Ong Bak 3

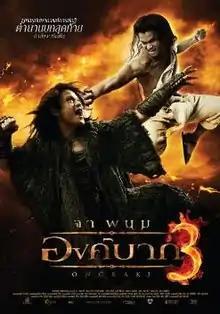
Thai poster

Ong-Bak 3 is a 2010 Thai martial arts film directed, produced and written by Tony Jaa and Panna Rittikrai. The film is a sequel to "Ong Bak 2" (2008) and revolves around Tien (Tony Jaa), who escapes after being captured by the Lord Rajasena (Sarunyu Wongkrajang) and recovers from his crippling injuries with the help of Master Bua (Nirut Sirijanya), where he returns to confront Bhuti Sangkha (Dan Chupong), who has replaced Rajasena as the king.